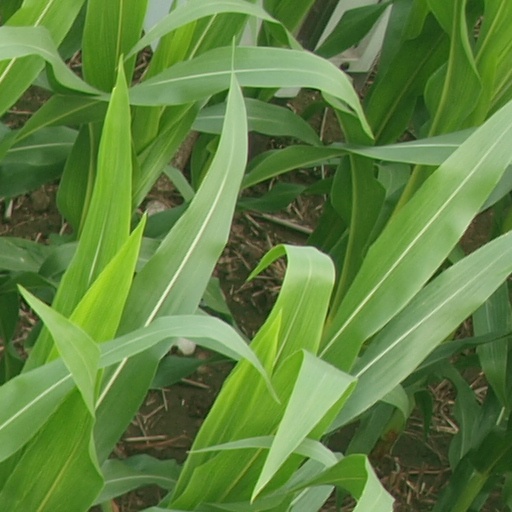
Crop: maize; corn